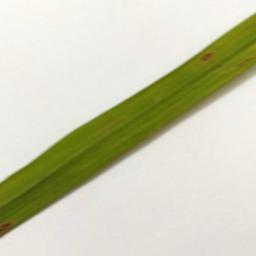
Label: Rice___Leaf_Blast